1984 NASCAR Winston Cup Series

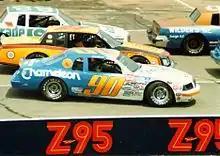
Several cars at Pocono, including #90 Dick Brooks

Cale Yarborough completed a lap of 201.848 mph (324.828 km/h), officially breaking the 200 mph barrier at Daytona. He drafted past Darrell Waltrip on the final lap, winning for the second year in a row, and fourth time in his career. Richard Petty, making his debut with Curb Racing, stormed from 34th to lead over 20 laps before a camshaft broke.